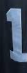
Number: 1